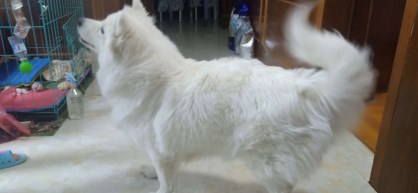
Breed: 2192-n000088-Samoyed